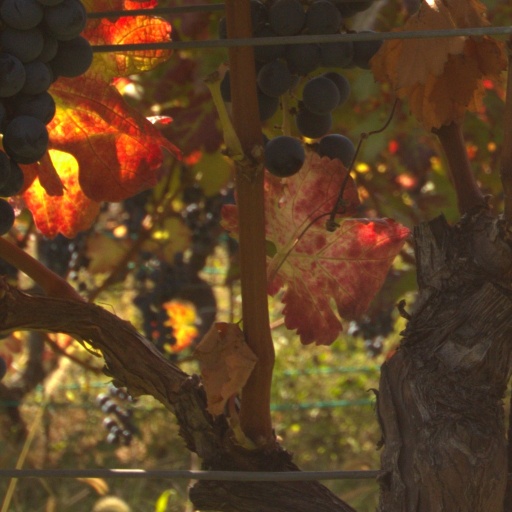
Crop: grape